Green Scapular

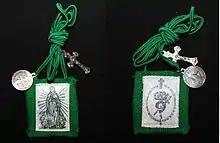
The Green Scapular with a small medal of Saint Benedict.

The devotional scapular is made of green fabric. The obverse has an image of the burning heart of Mary (without the chaplet of roses), pierced by a sword and dripping blood, above which is a crux immissa, encircled by the words "Immaculate Heart of Mary, pray for us now and at our hour of death." The reverse shows a full standing image of the Blessed Virgin Mary with the radiant Immaculate Heart. It differs from other scapulars in that it consists of only one rectangular piece of cloth instead of two.